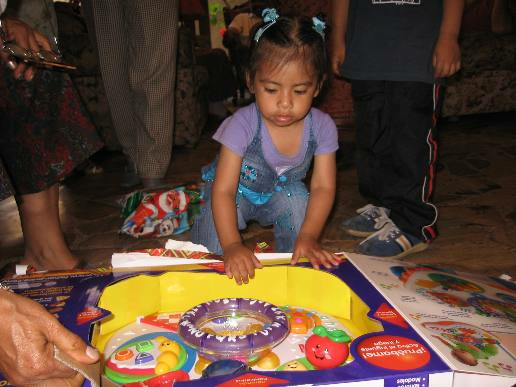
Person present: Yes